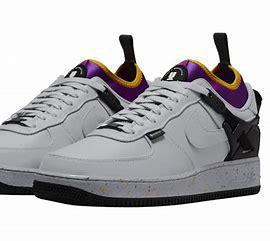
Brand: Nike
Model: Undercover